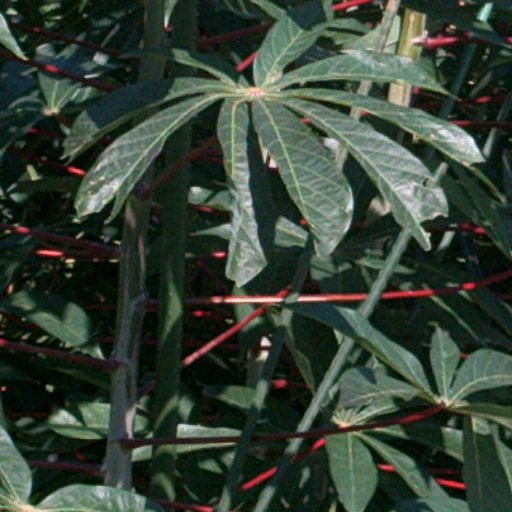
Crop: cassava